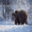
Label: bear